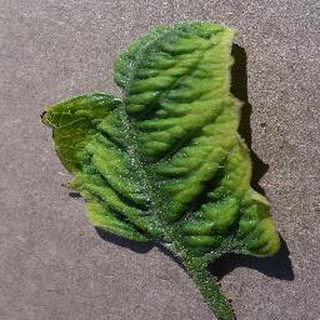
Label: tomato_yellow_leaf_curl_virus